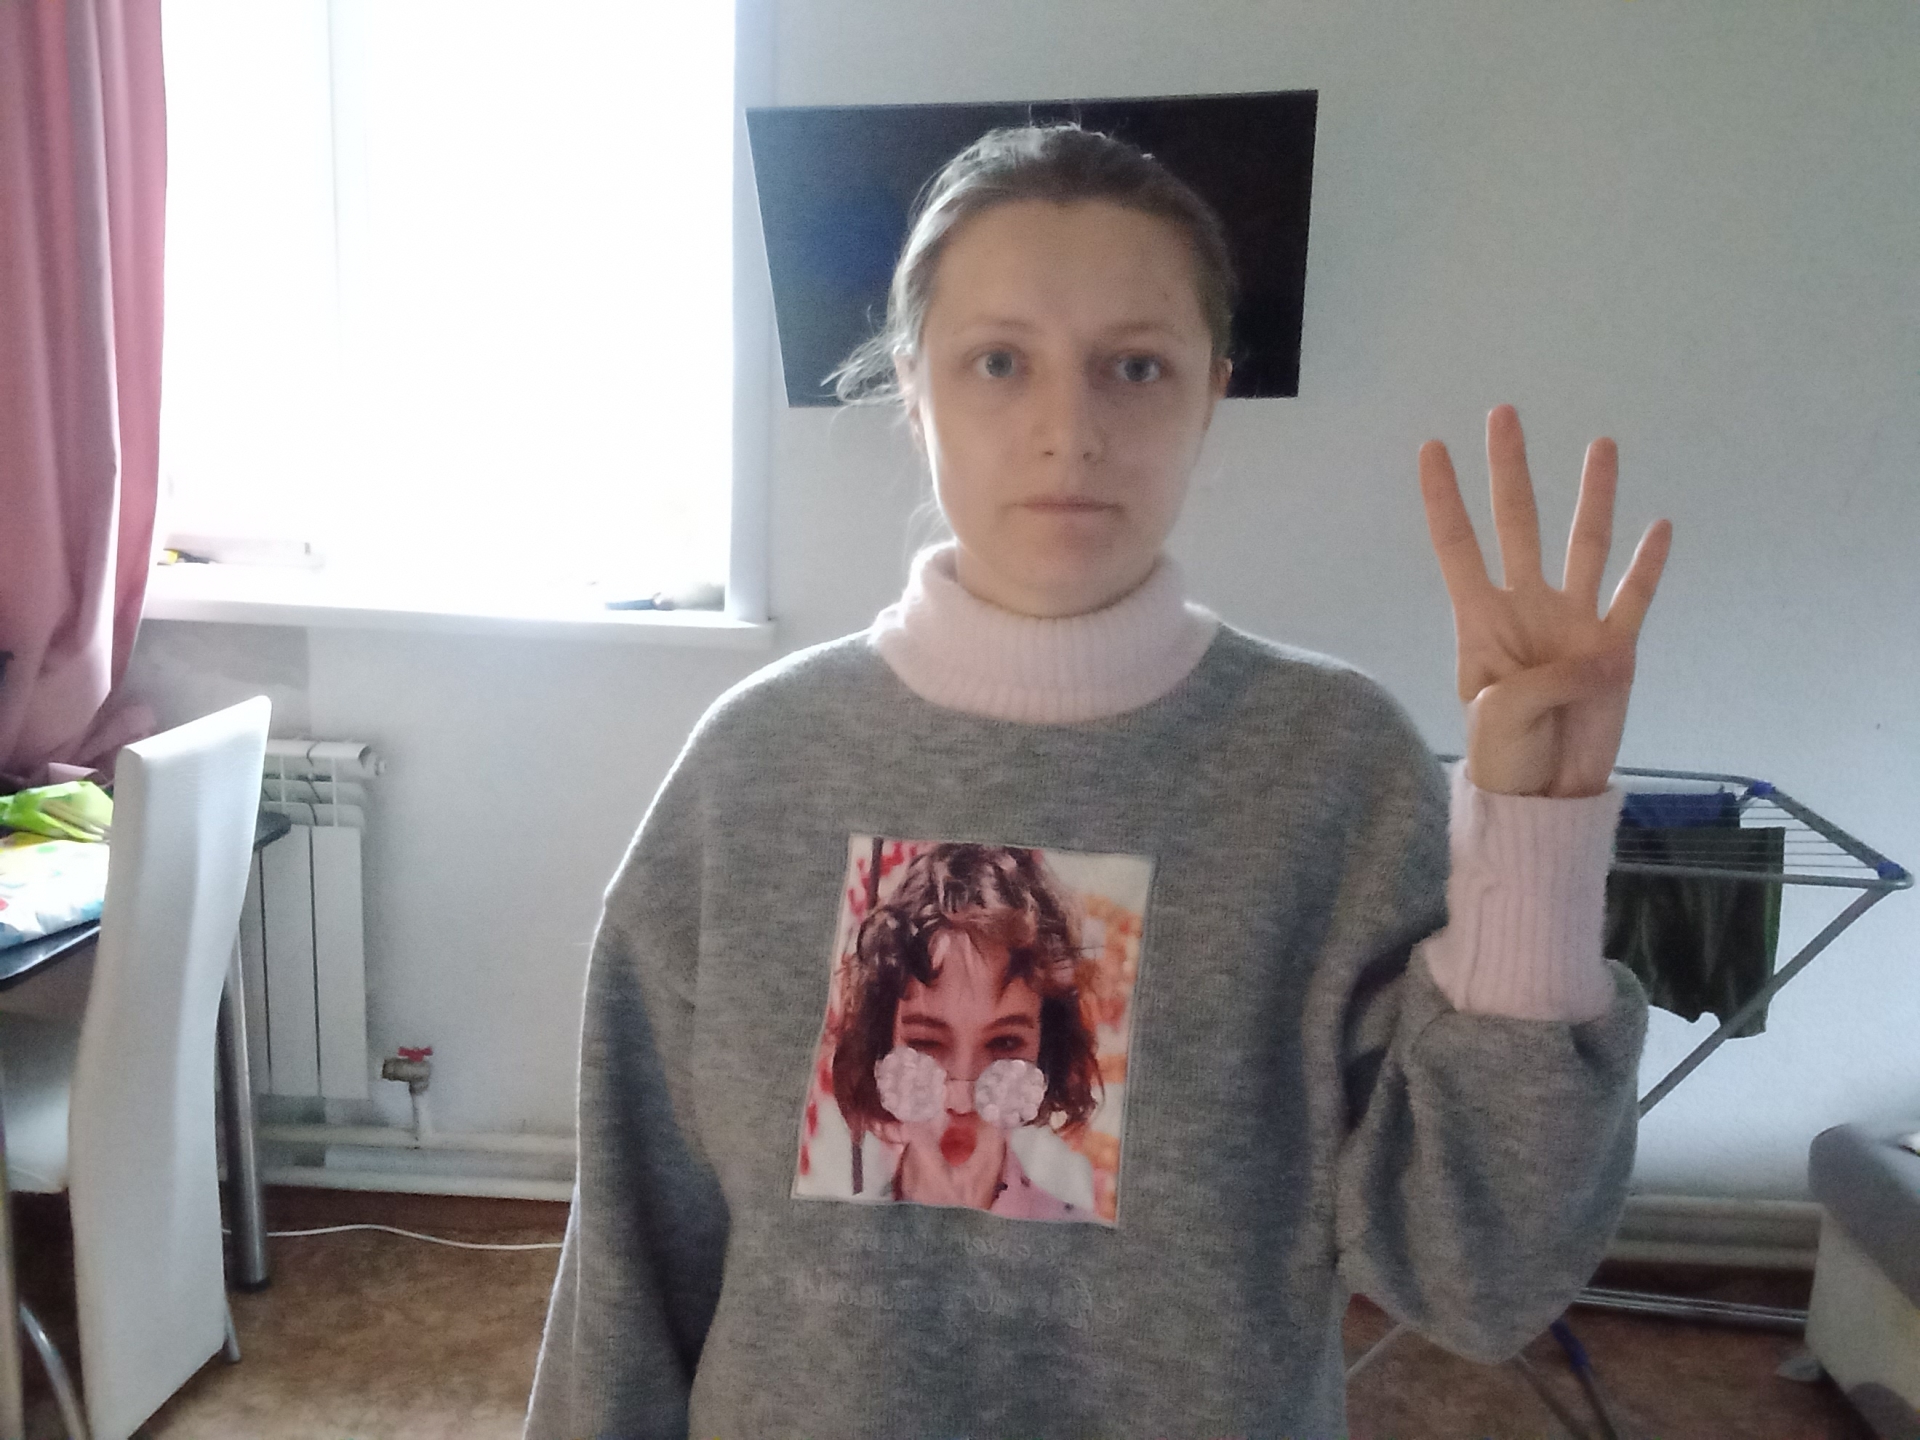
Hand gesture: four